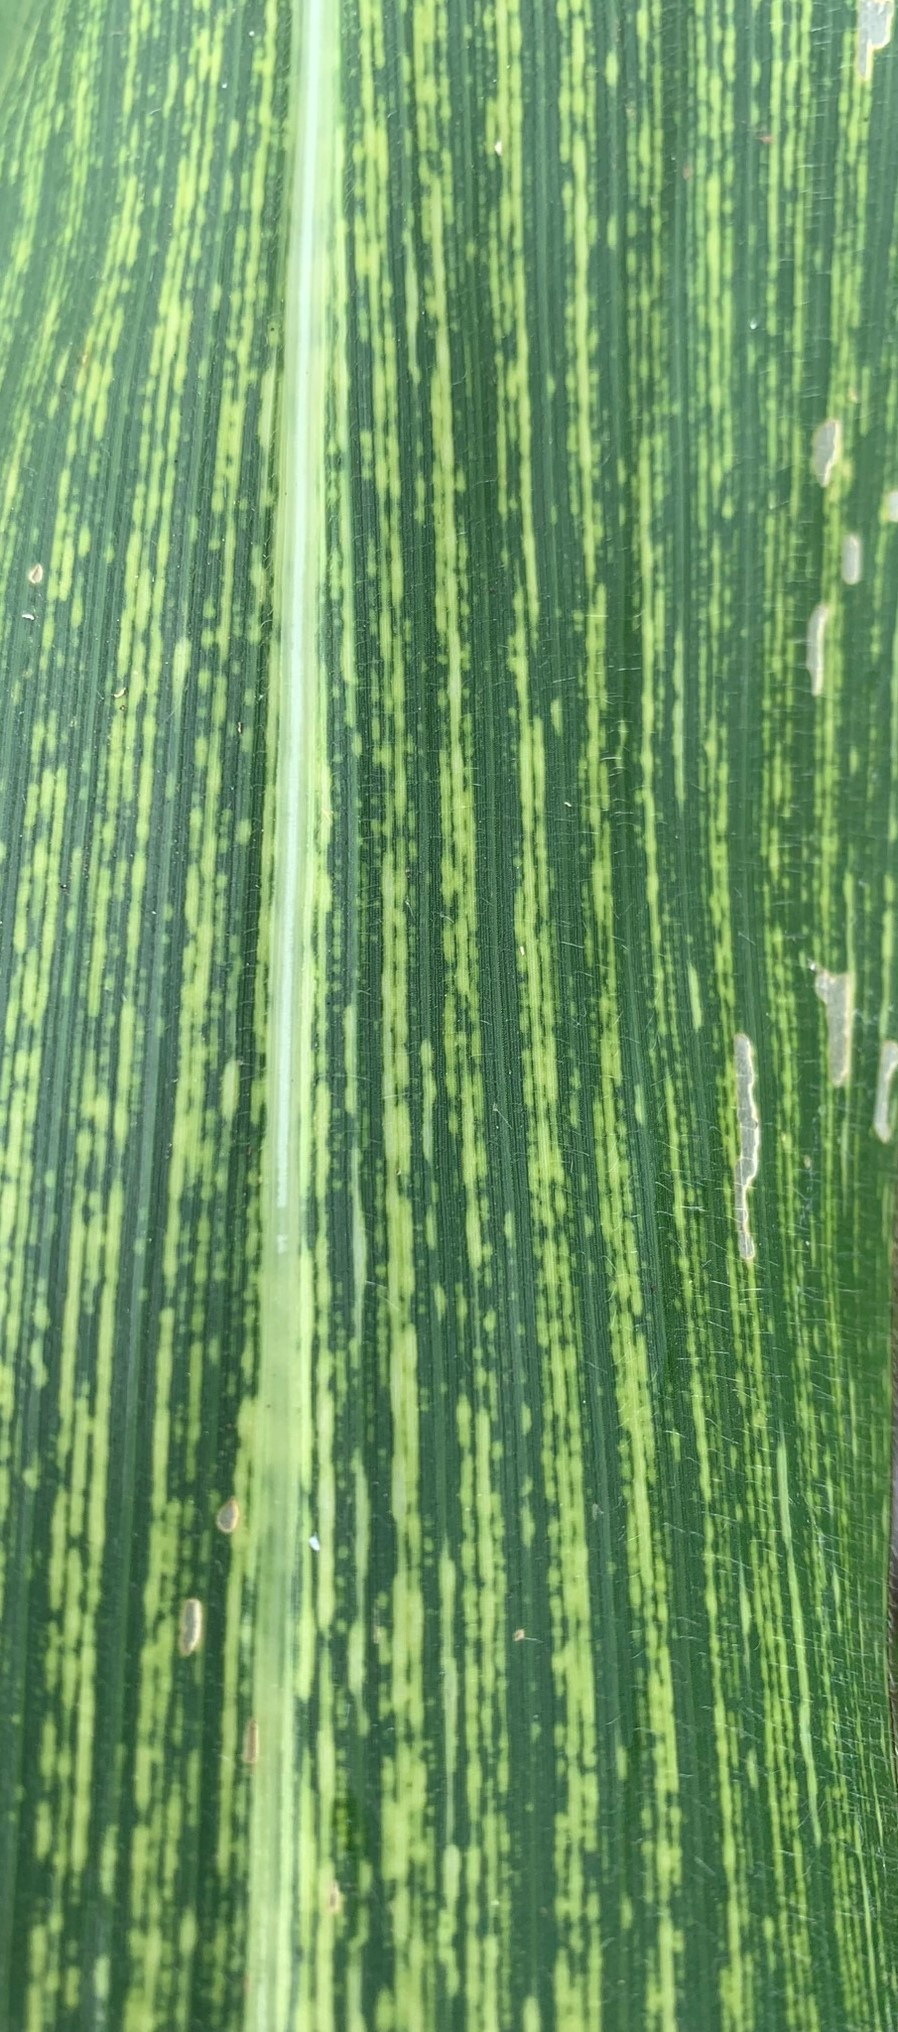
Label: MSV